Hulbert House

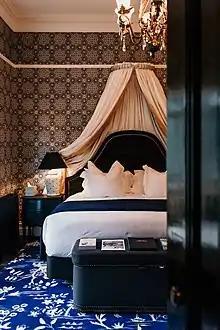
Victorian interior of Hulbert House

The villa with today's form was first established in 1887–88, with its first owner being Horatio Nelson Firth, a gold trader. The Firth suite is named after Horatio Nelson Firth. It has served various purposes, including serving as a maternity home and nursing home.